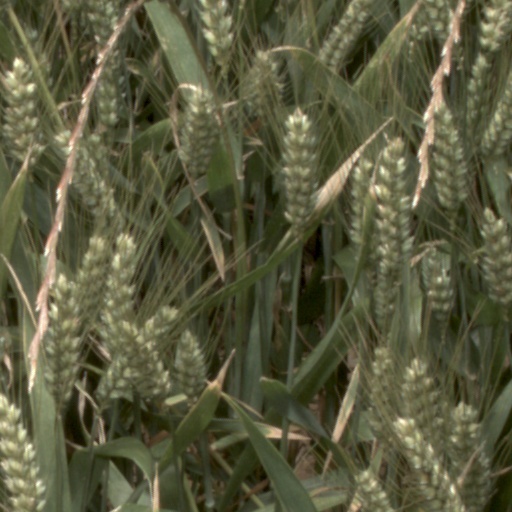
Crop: wheat